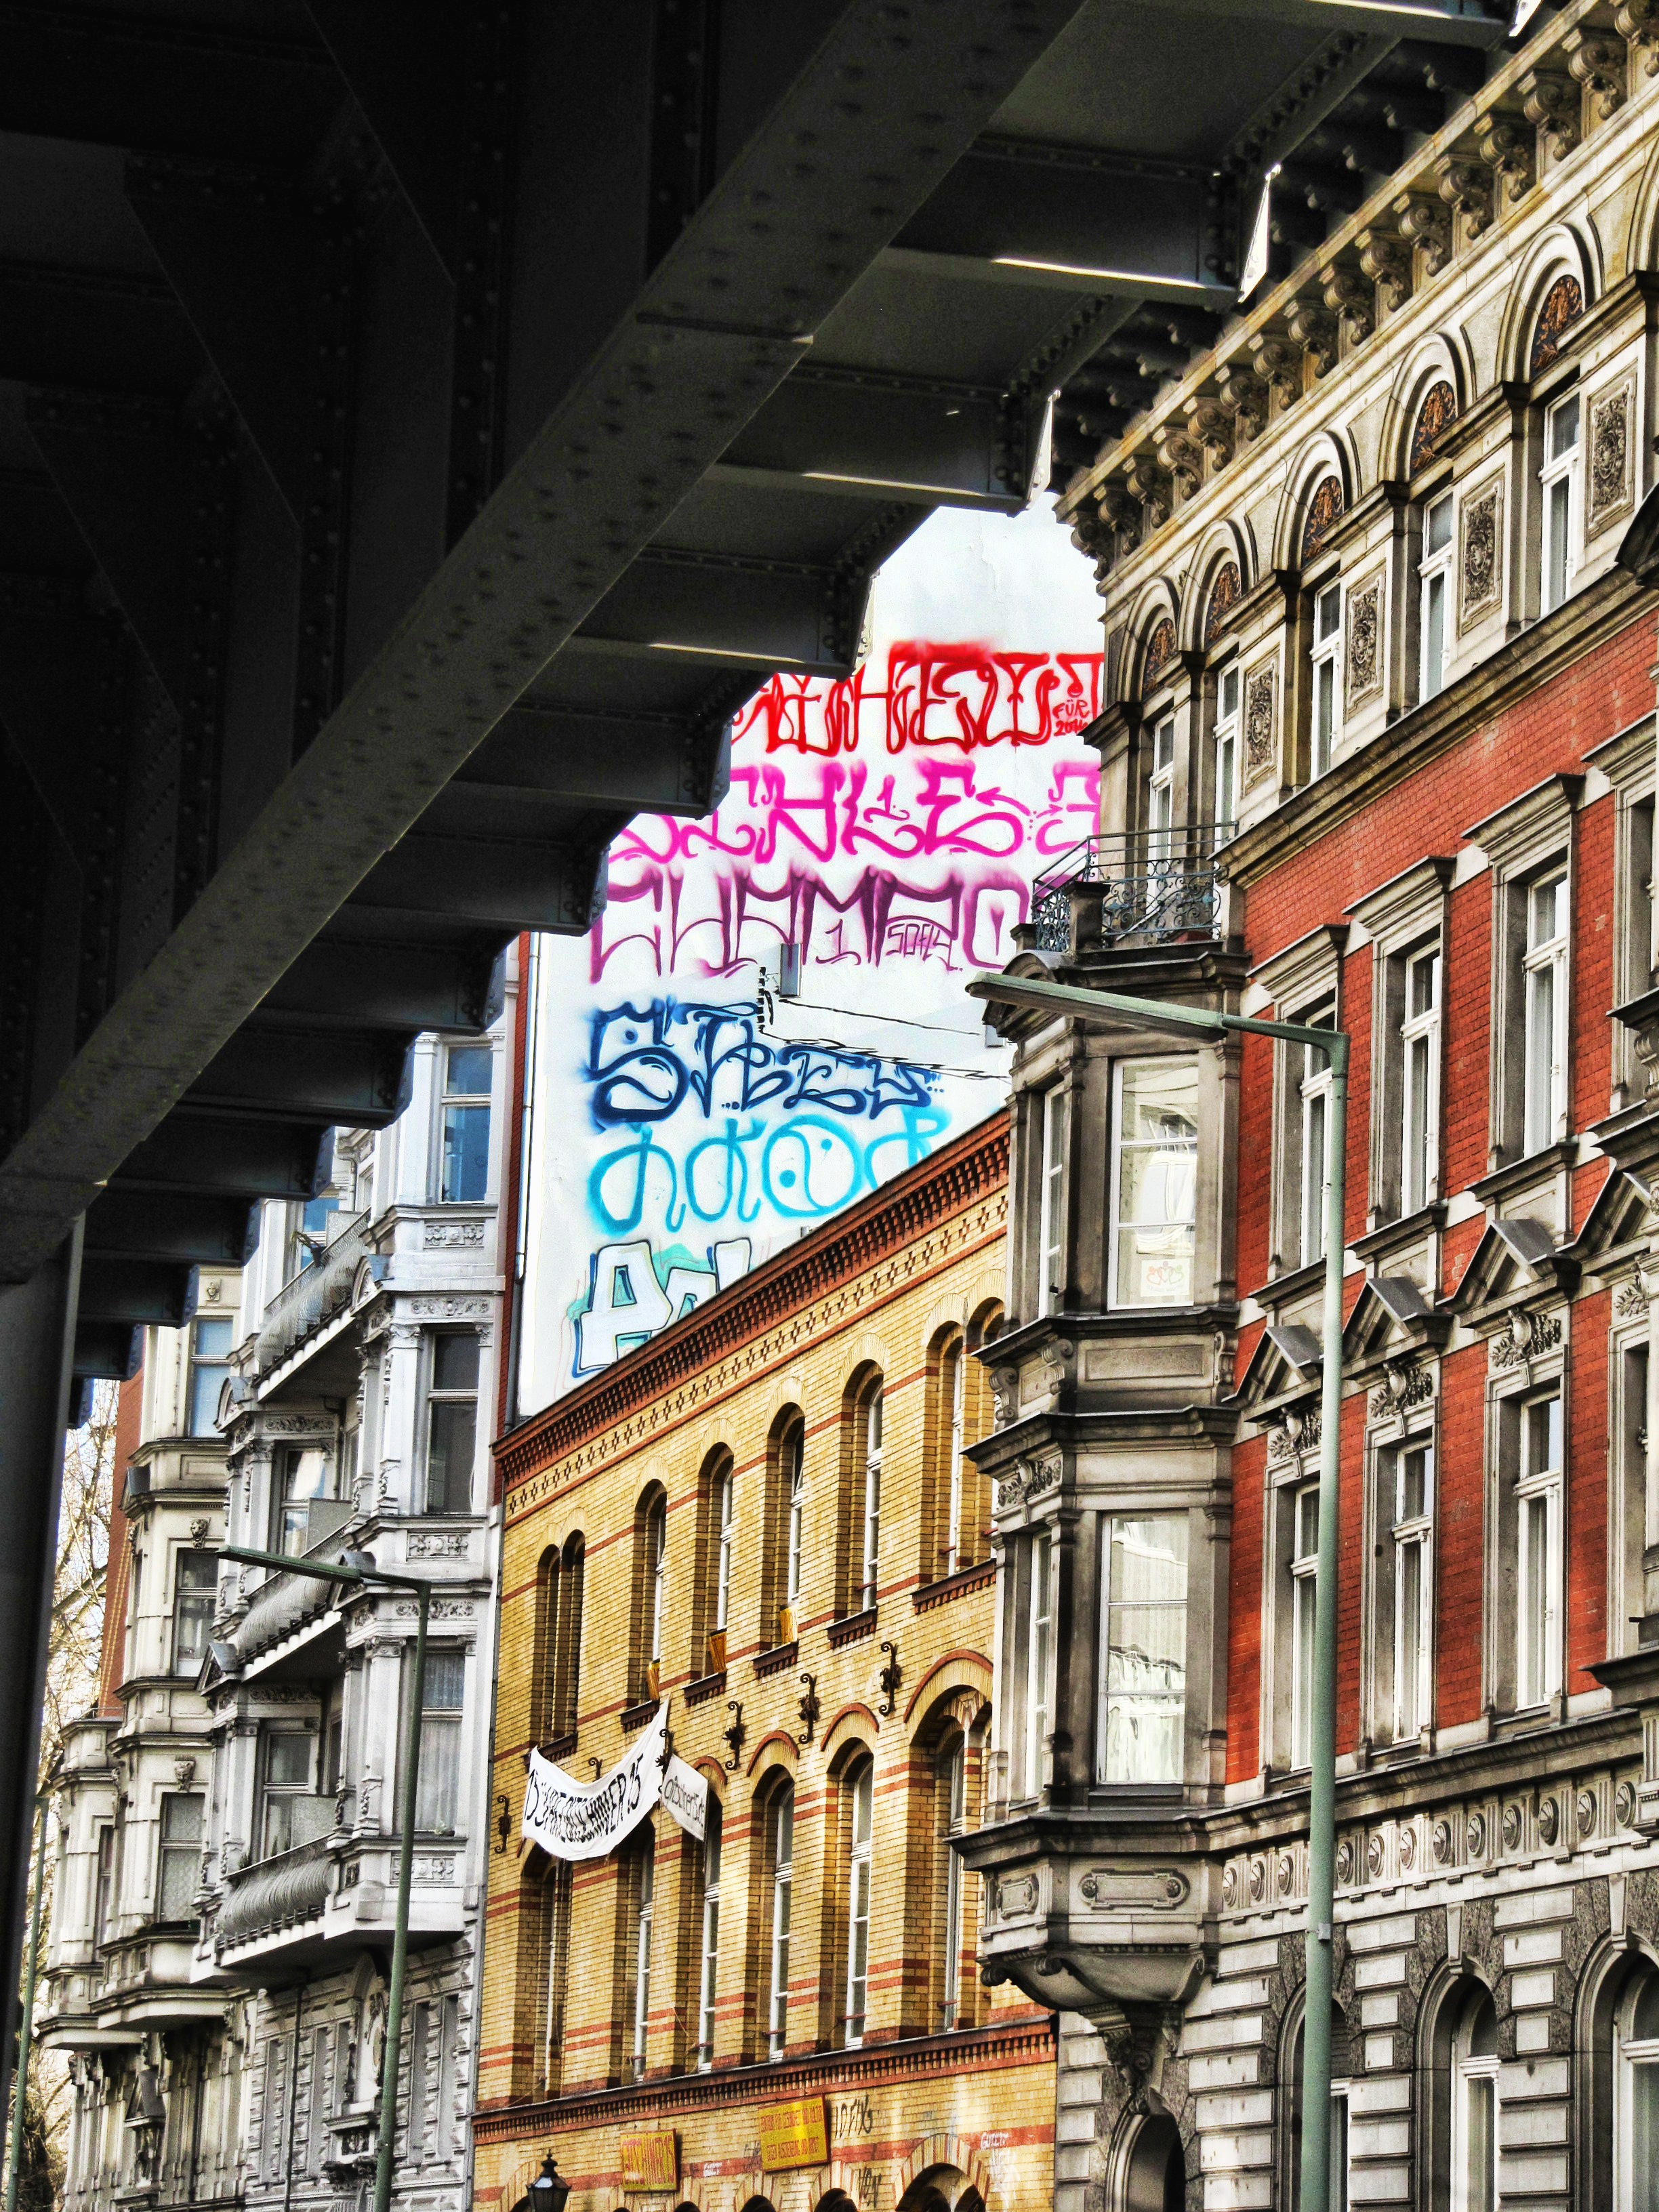
architecture, road, street, city, cityscape, panorama, downtown, landmark, facade, homes, berlin, kreuzberg, metropolis, gleise, s bahn, urban area, human settlement